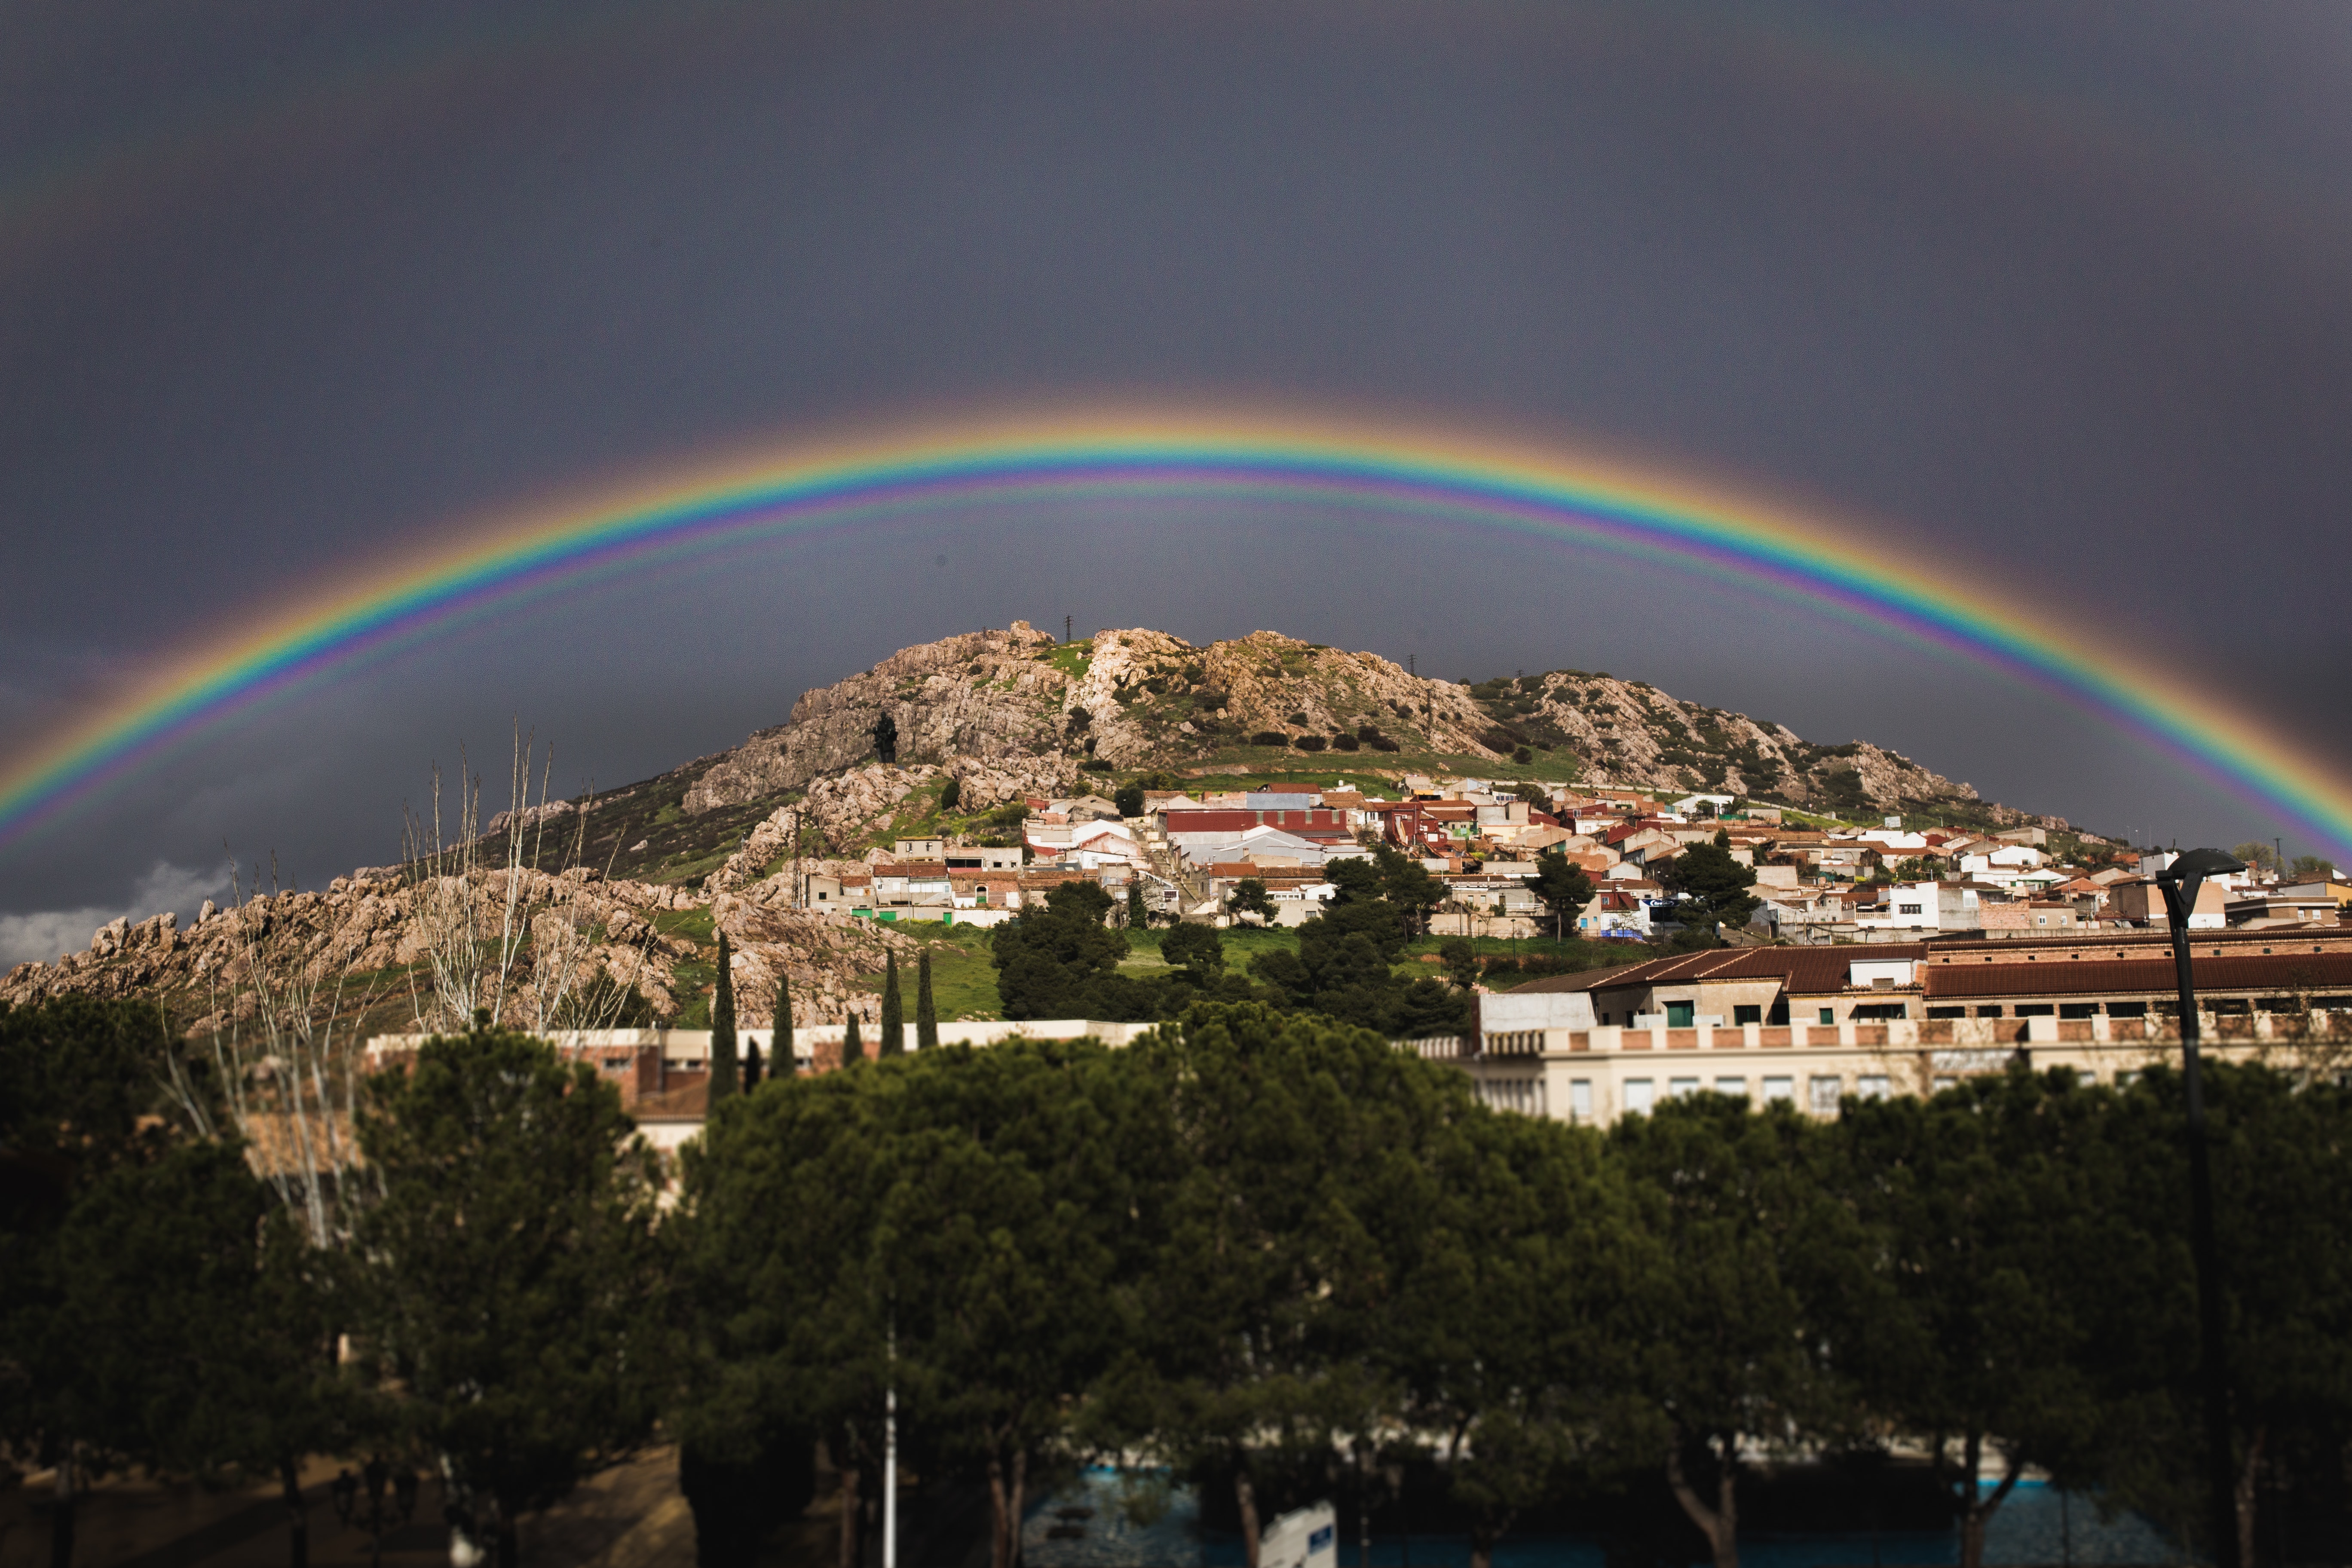
rainbow, sky, meteorological phenomenon, cloud, eye, architecture, tree, hill, photography, landscape, city, house